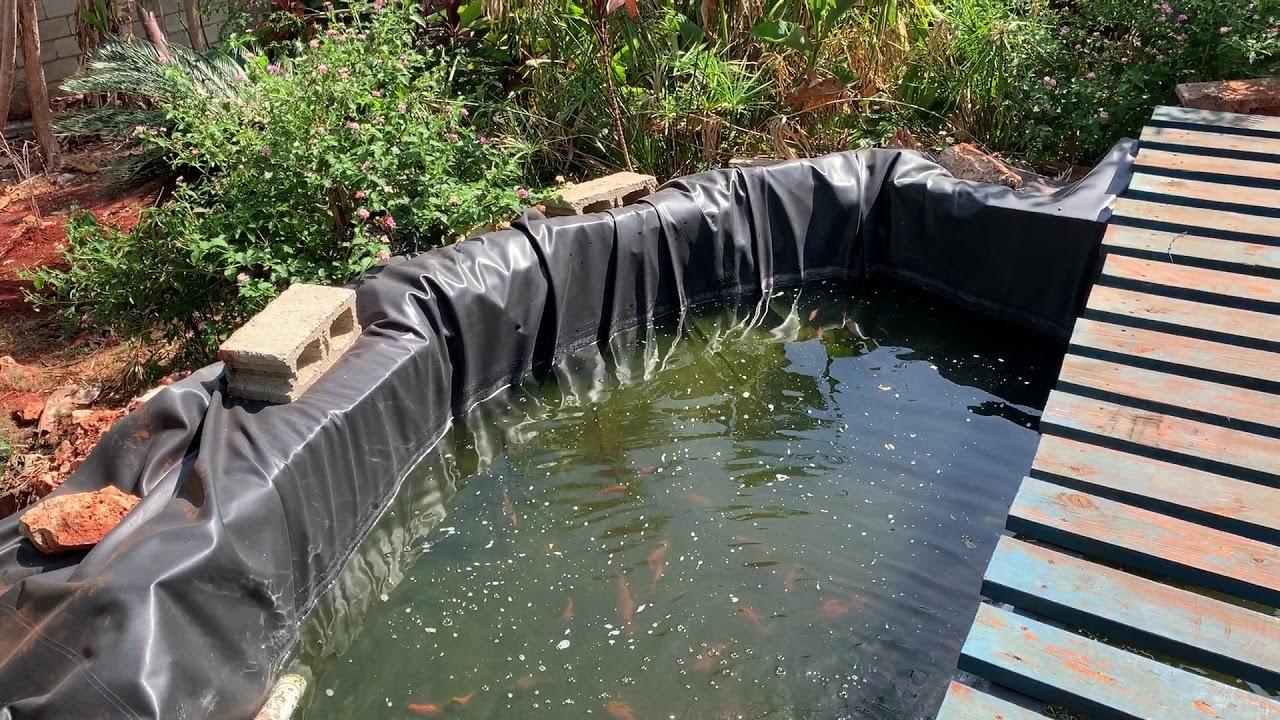
Sehemu ya wazi iliyo na mimea mingi ya rangi ya kijani lina bwawa lililo na maji mengi pamoja na samaki wadogo wadogo. Linatumika katika kuwafugia samaki hao ili wakue vizuri na wanaweza kuwa chakula kwa mfugaji au kumsaidia kupata kipato pindi atakapo wauza.